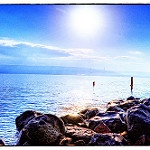
Scene: Outdoor